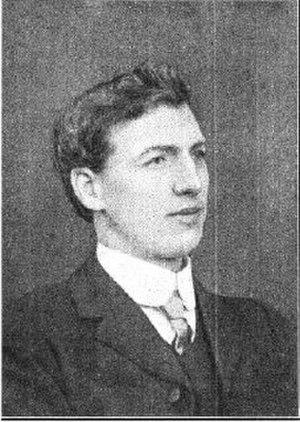
Evan John Roberts, évangéliste pentecôtiste, fut l’un des principaux leaders du Réveil gallois de 1904-1905.
Jessie Penn-Lewis, née Jessie Elizabeth Jones, était une évangéliste galloise impliquée dans le Réveil gallois de 1904-1905, dont elle rendit compte de manière détaillée, et dans le Mouvement pour une vie supérieure, particulièrement dans les Conventions de Keswick qu’elle aida à organiser et fréquenta assidûment. Ses écrits spirituels, voire mystiques, ont eu et ont encore une large influence. Dès la dernière décennie du XIXᵉ siècle, à une époque où cela posait problème dans certains milieux évangéliques, elle a en outre été l’une des premières des femmes à prêcher devant des assemblées mixtes.